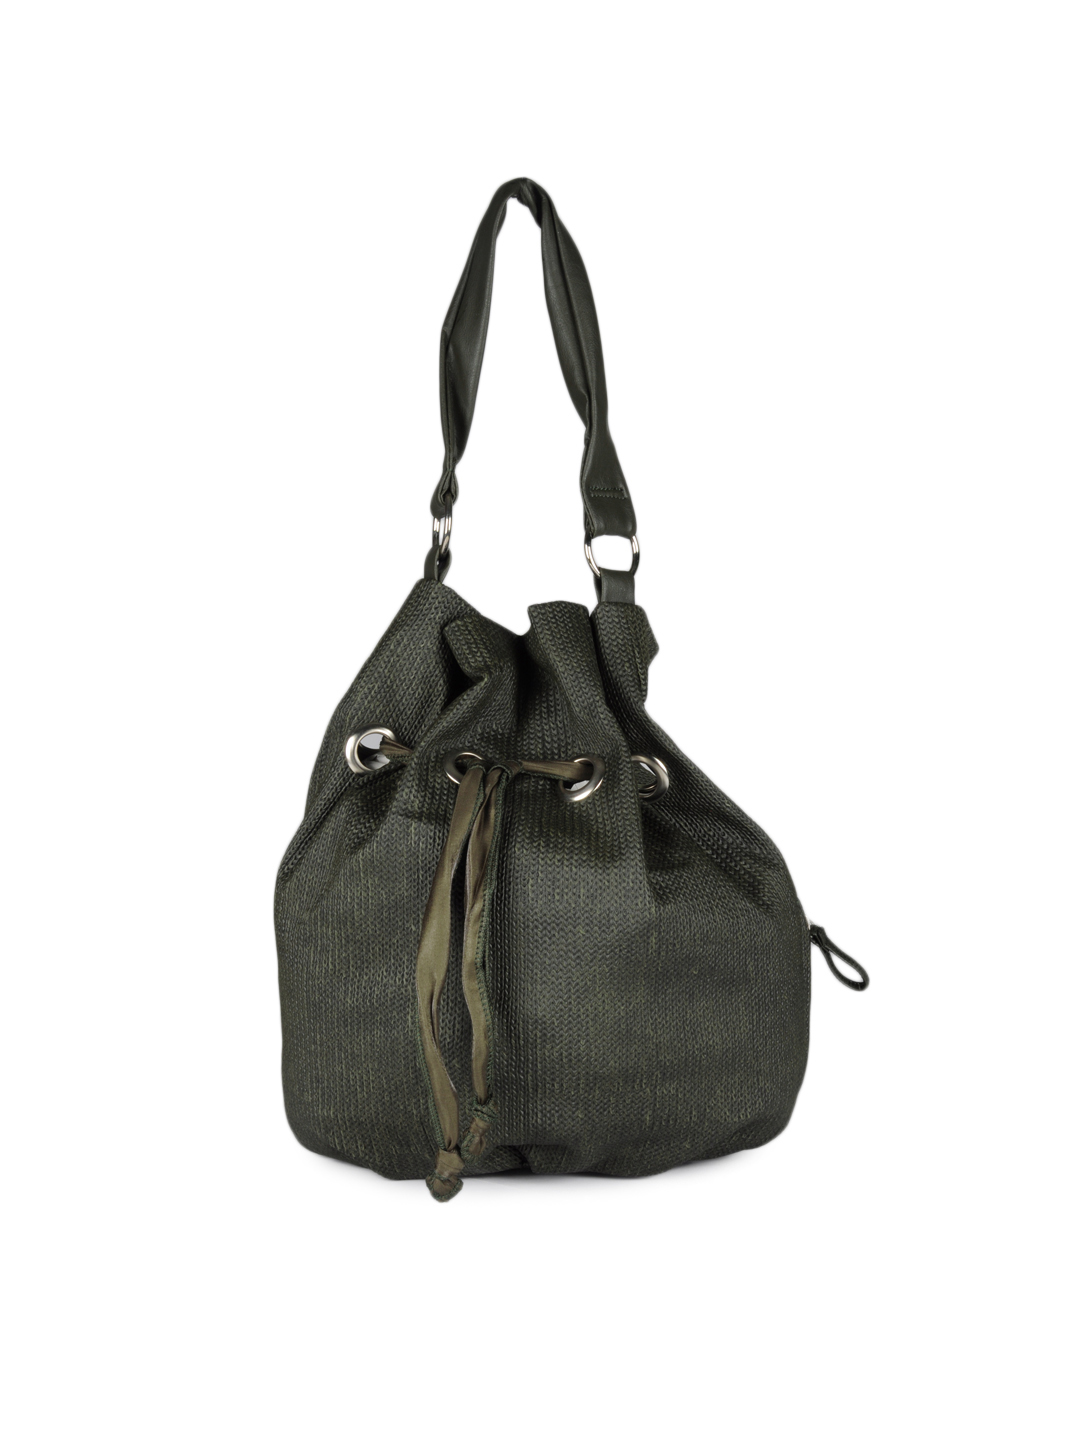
Baggit Women Olive Green Handbag
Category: Accessories / Bags / Handbags
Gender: Women
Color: Olive
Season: Summer 2012
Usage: Casual